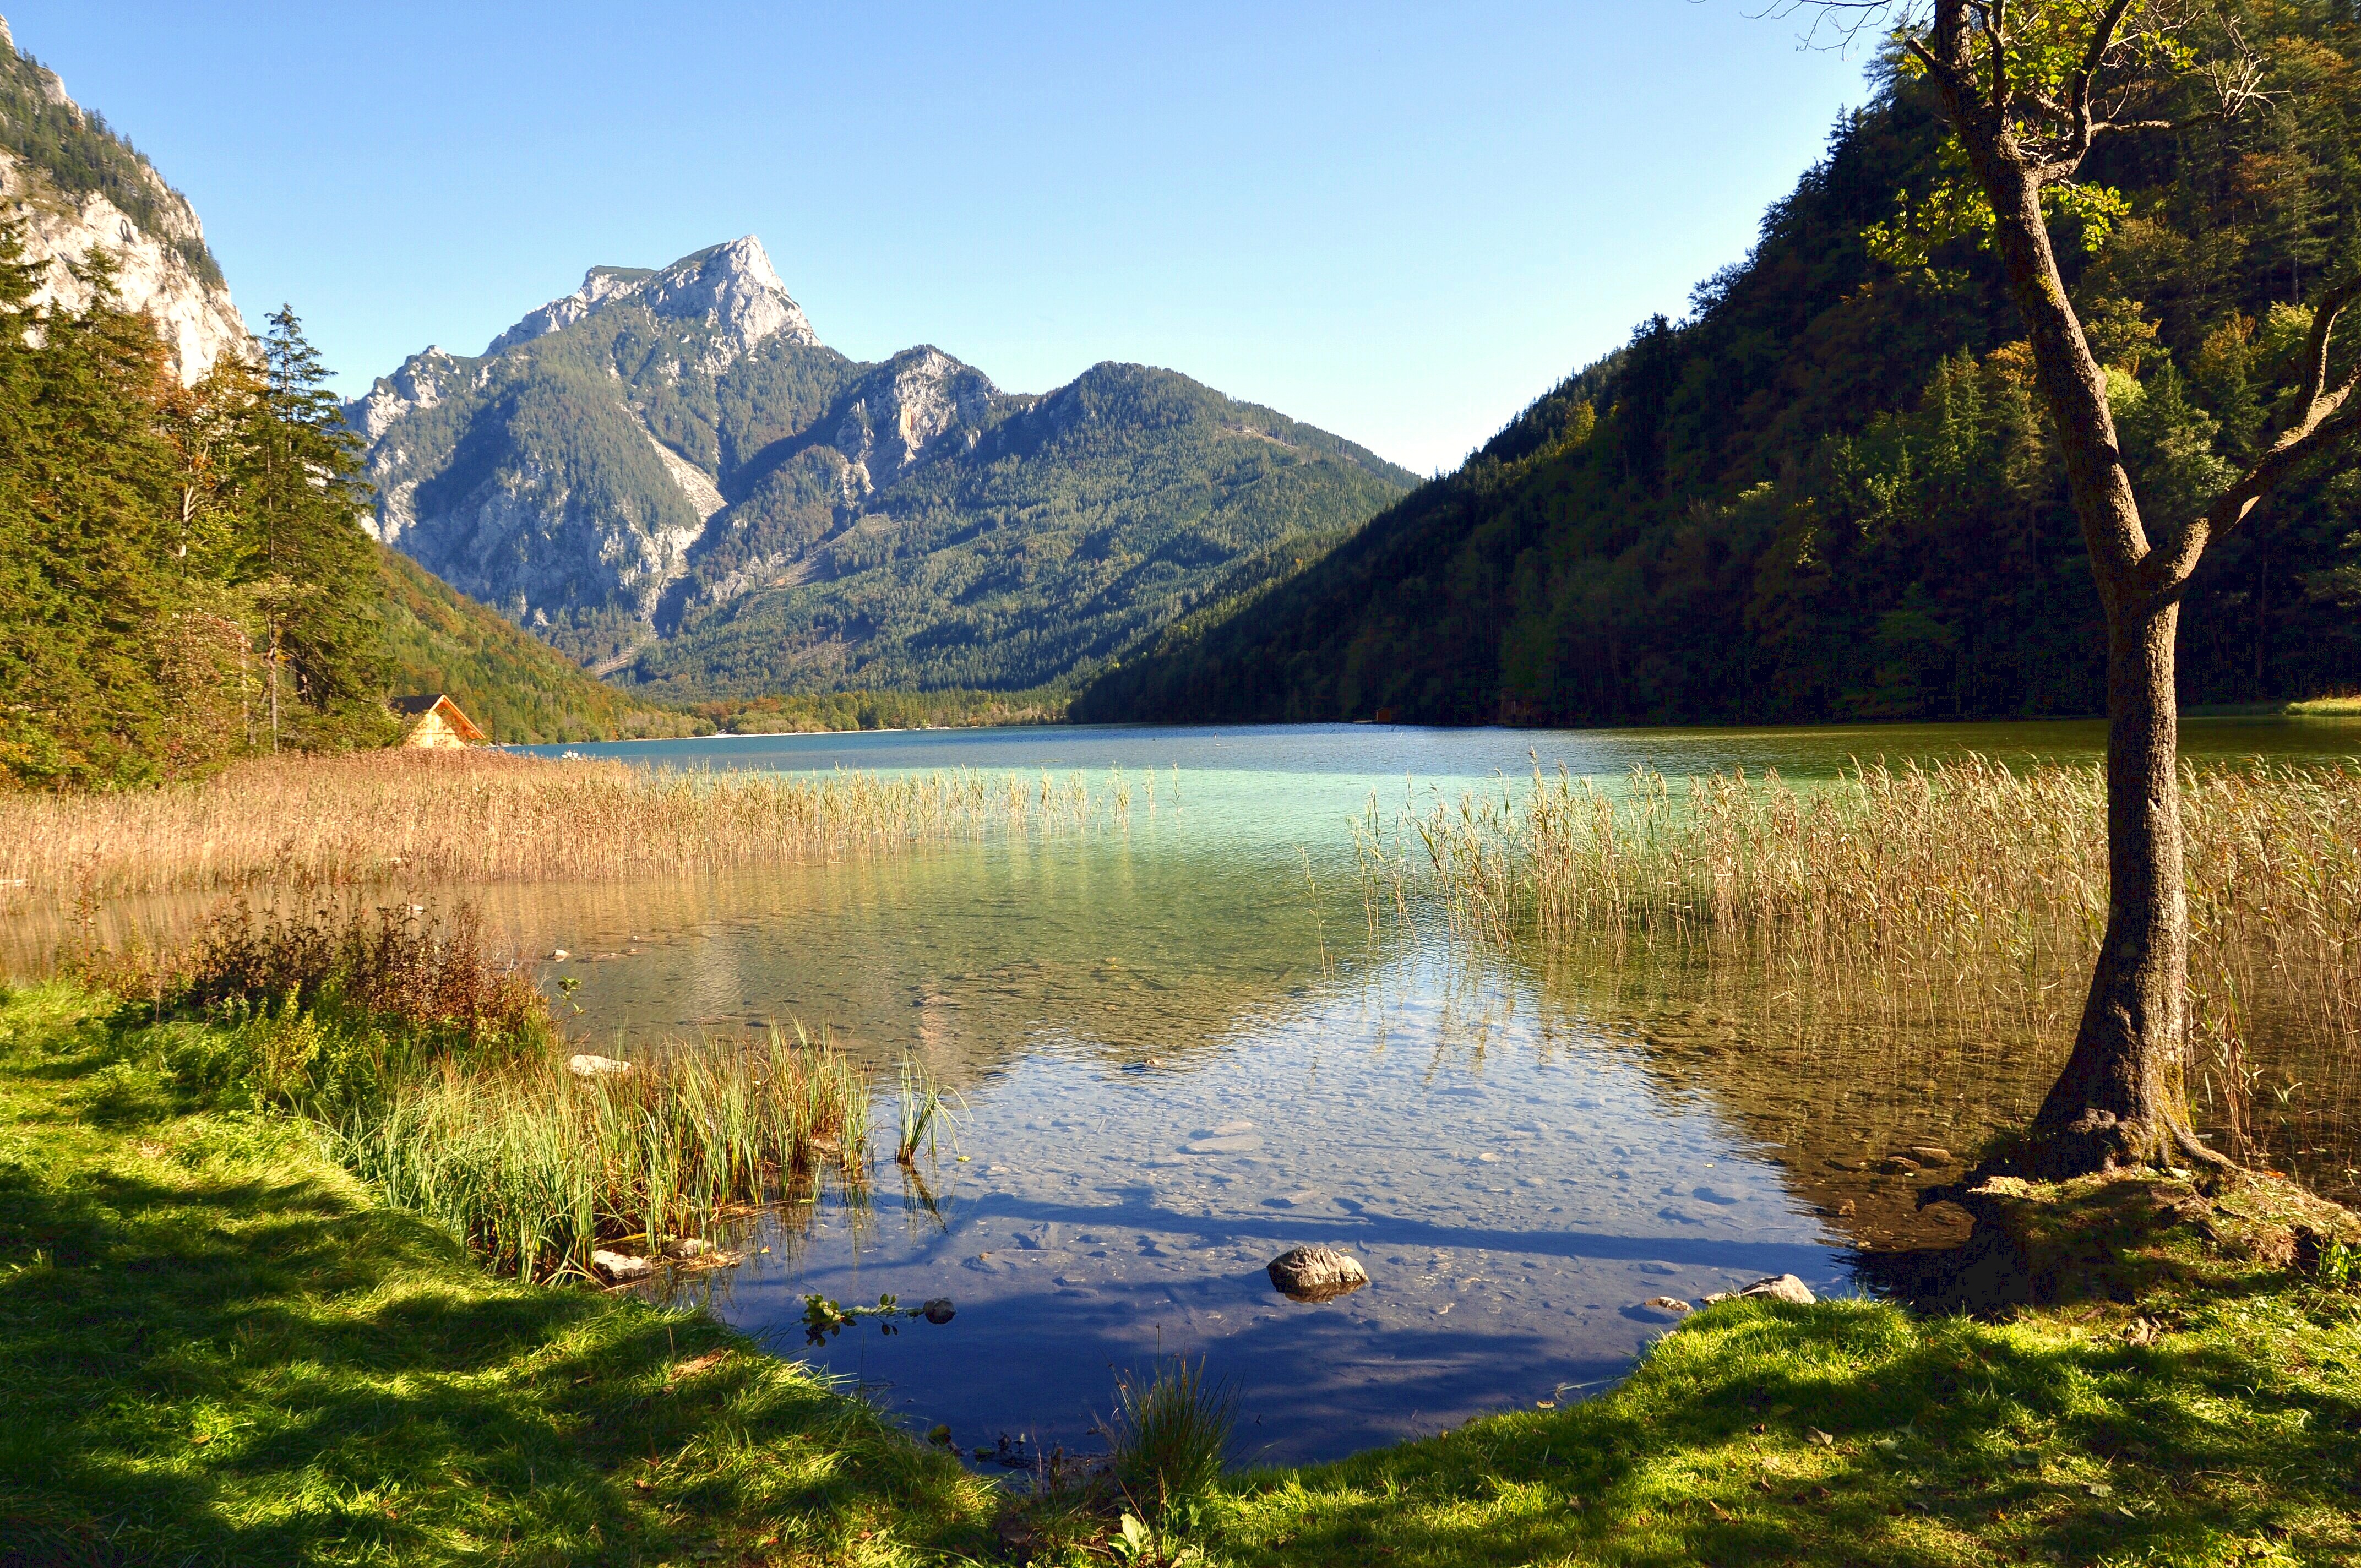
landscape, nature, wilderness, mountain, meadow, lake, river, valley, mountain range, pond, reflection, reservoir, national park, body of water, austria, mountains, loch, styria, tarn, mountainous landforms